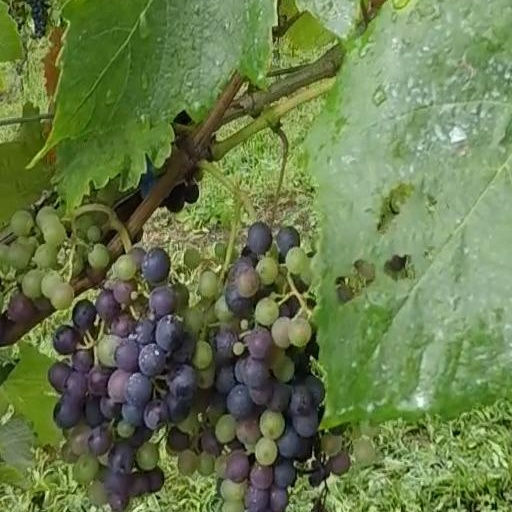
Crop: grape